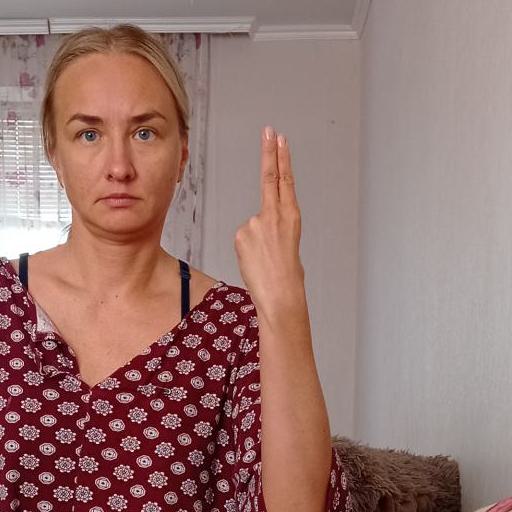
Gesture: two_up_inverted